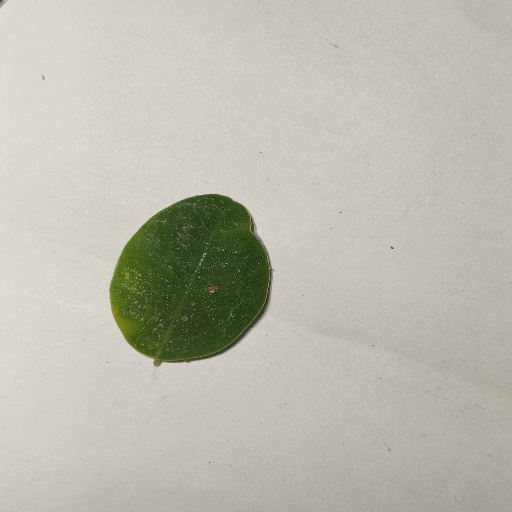
Species: Sojina
Leaf condition: Healthy Leaf